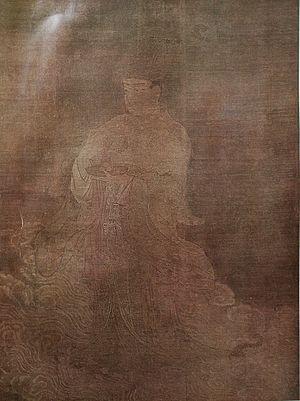
Le terme « trésor national » est utilisé au Japon depuis 1897 pour désigner les biens les plus précieux du patrimoine culturel du Japon